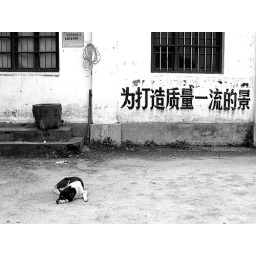
dog in front of the house